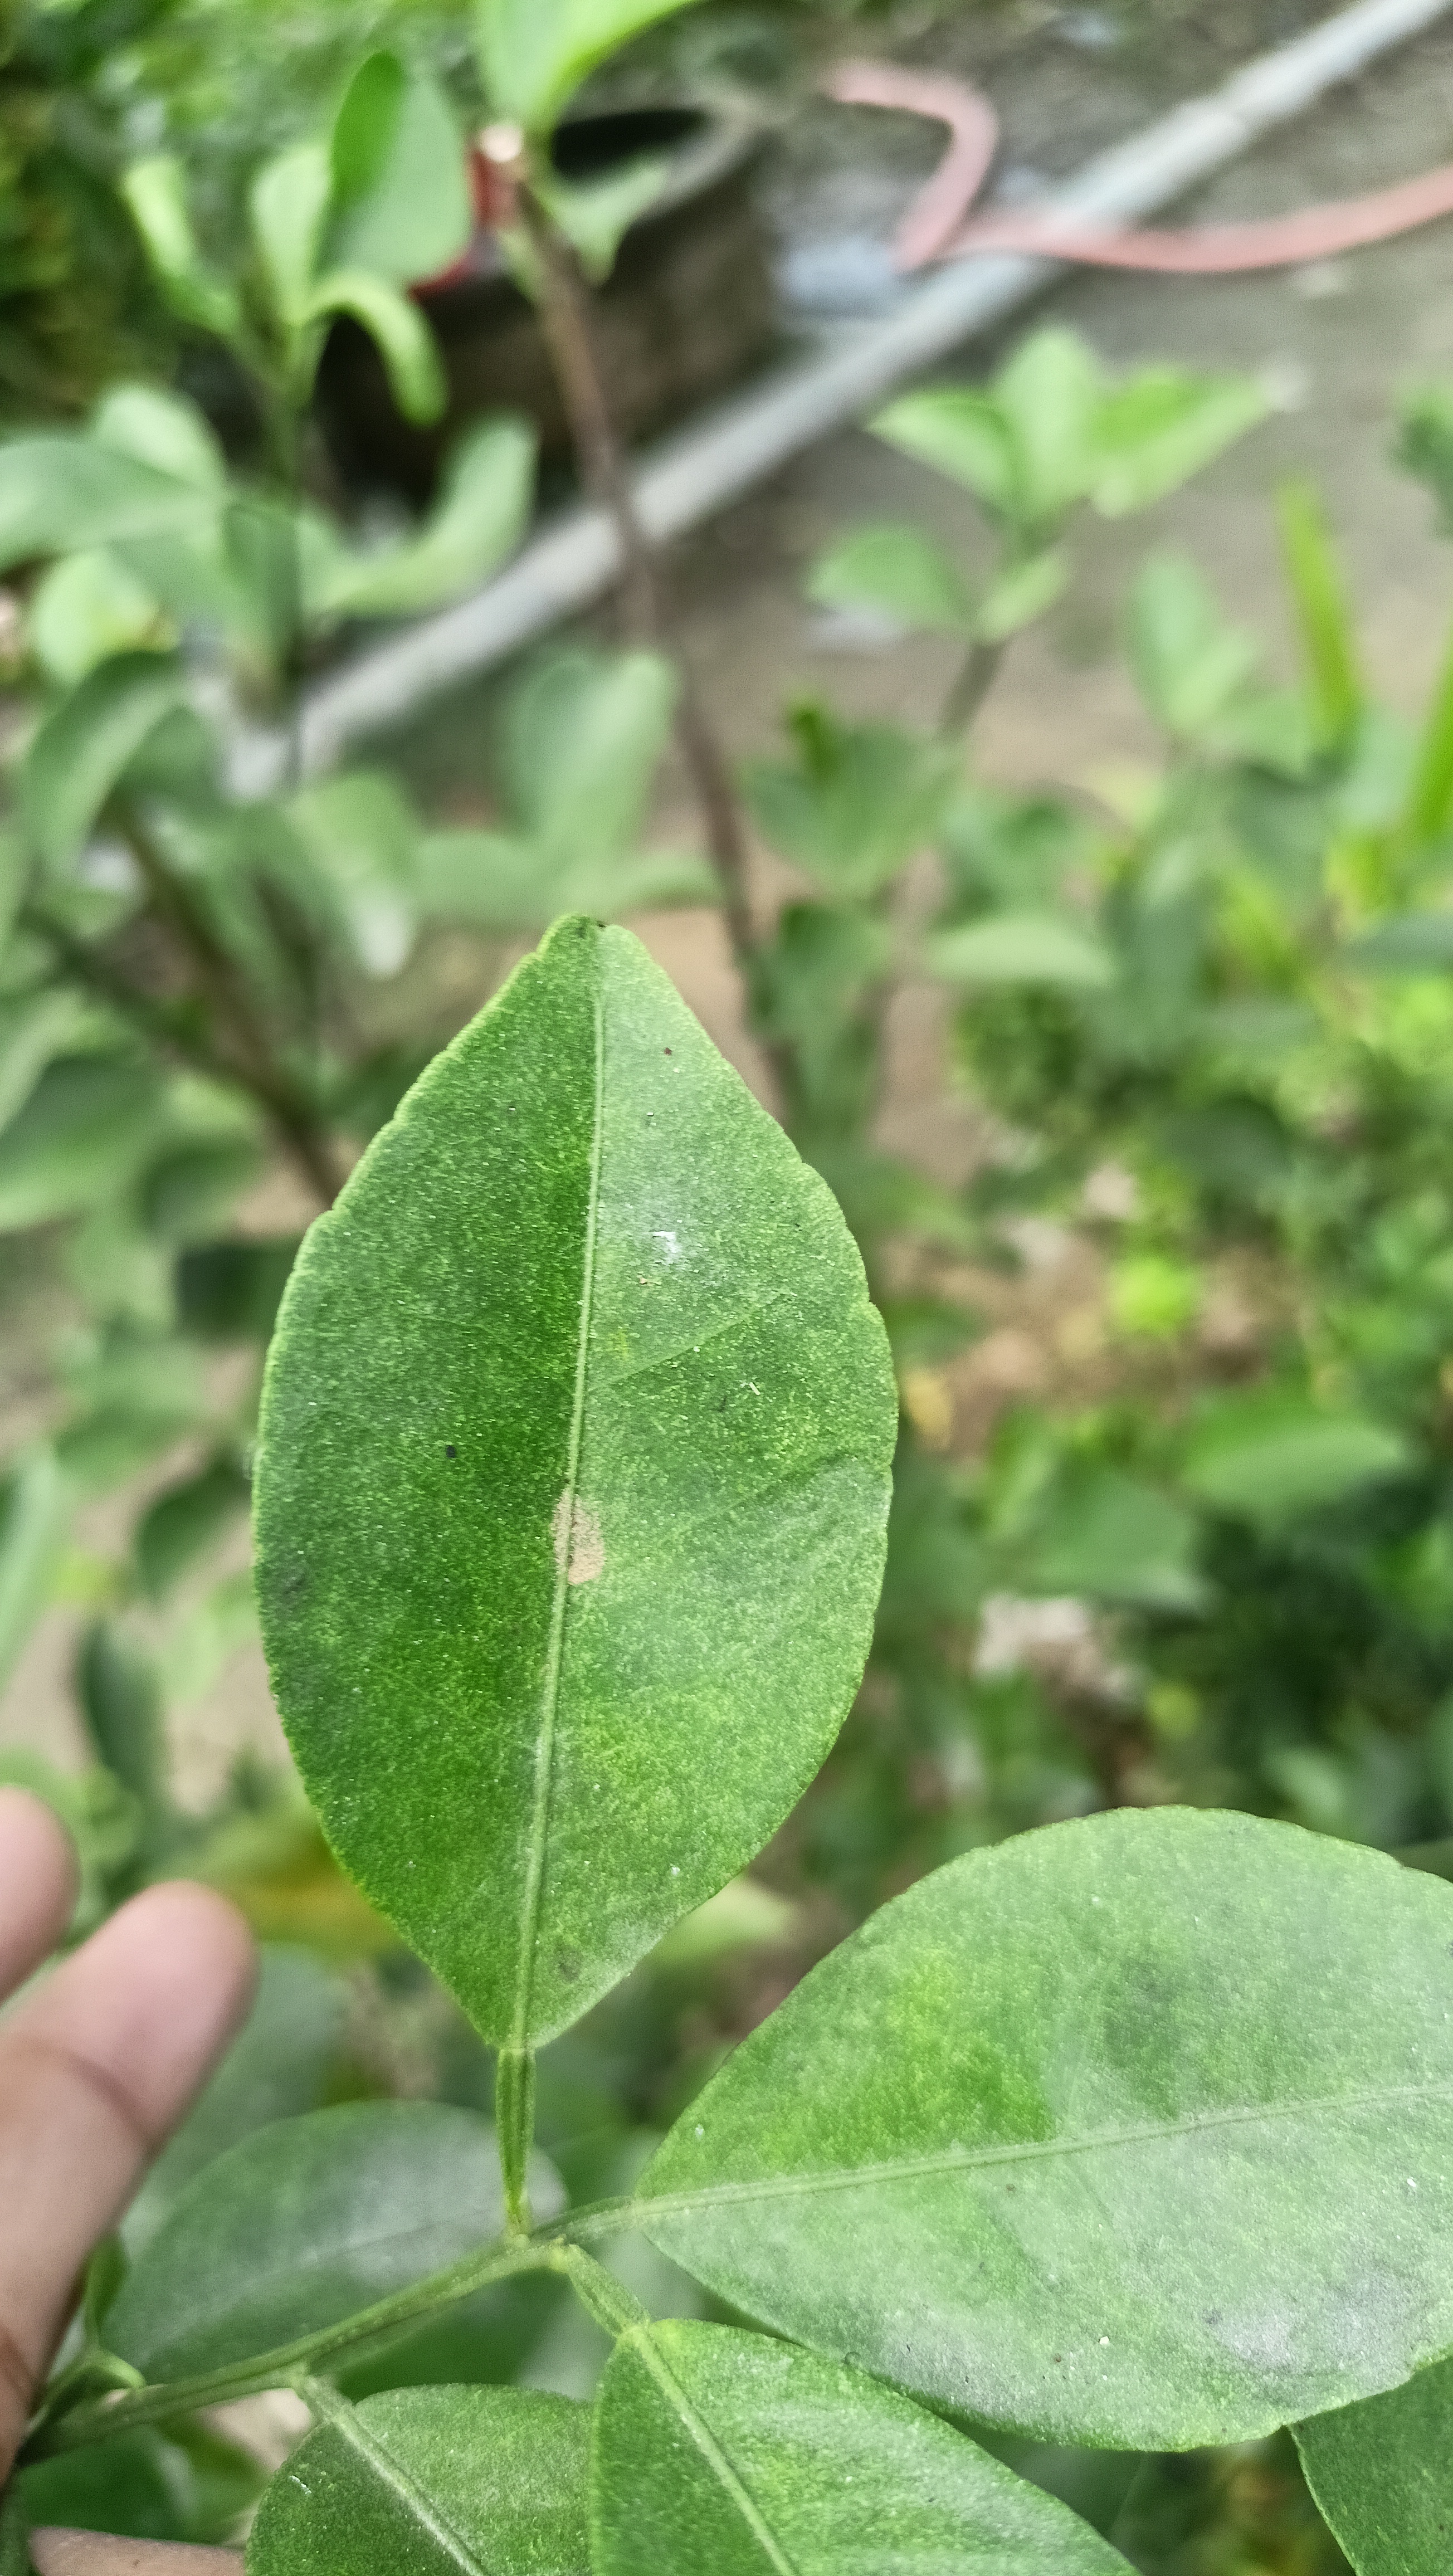
Mandarin leaf variety: China Mishti